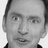
Emotion: happy